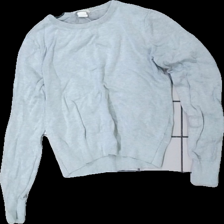
View: front
Type: Sweater
Category: Ladies
Brand: H&M
Colors: Grey
Material: 60% viscose, 40% nylon
Cut: Regular, C-collar
Size: XS
Season: All
Damage: pilling armpit
Damage location: top left
Damage 2: pilling armpit
Damage 2 location: top right
Price range: <50
Recommended usage: Export